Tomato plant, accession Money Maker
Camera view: bottom (45 deg); turntable rotation: 90 degrees
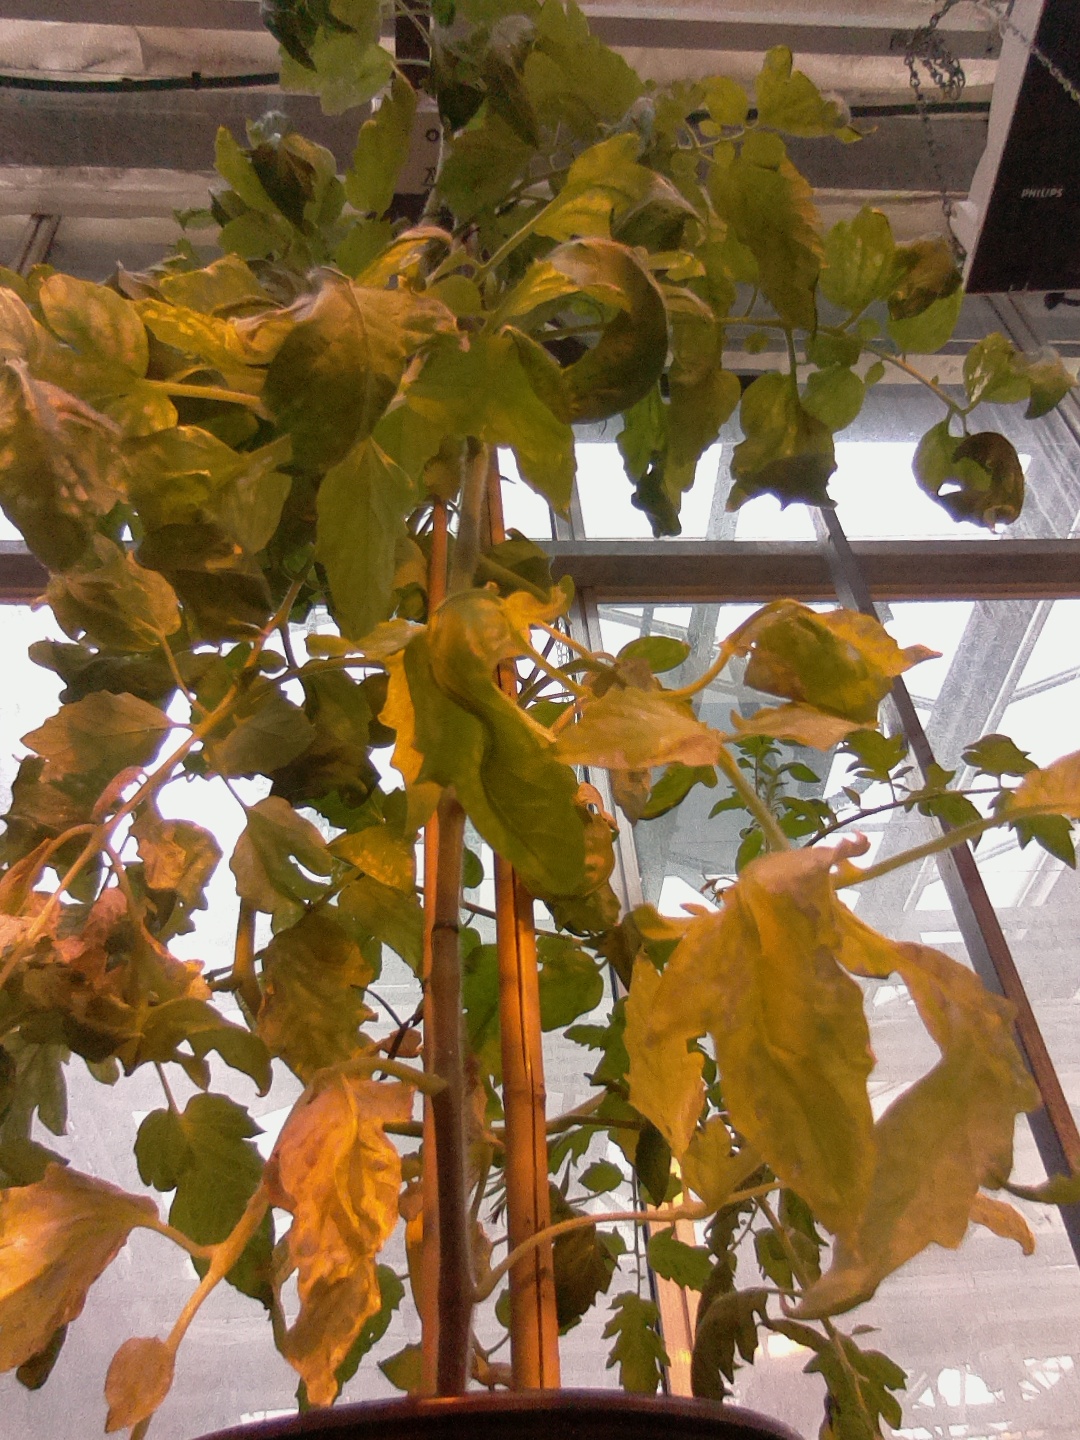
BBCH growth stage 75: 50%-60% of final fruit size